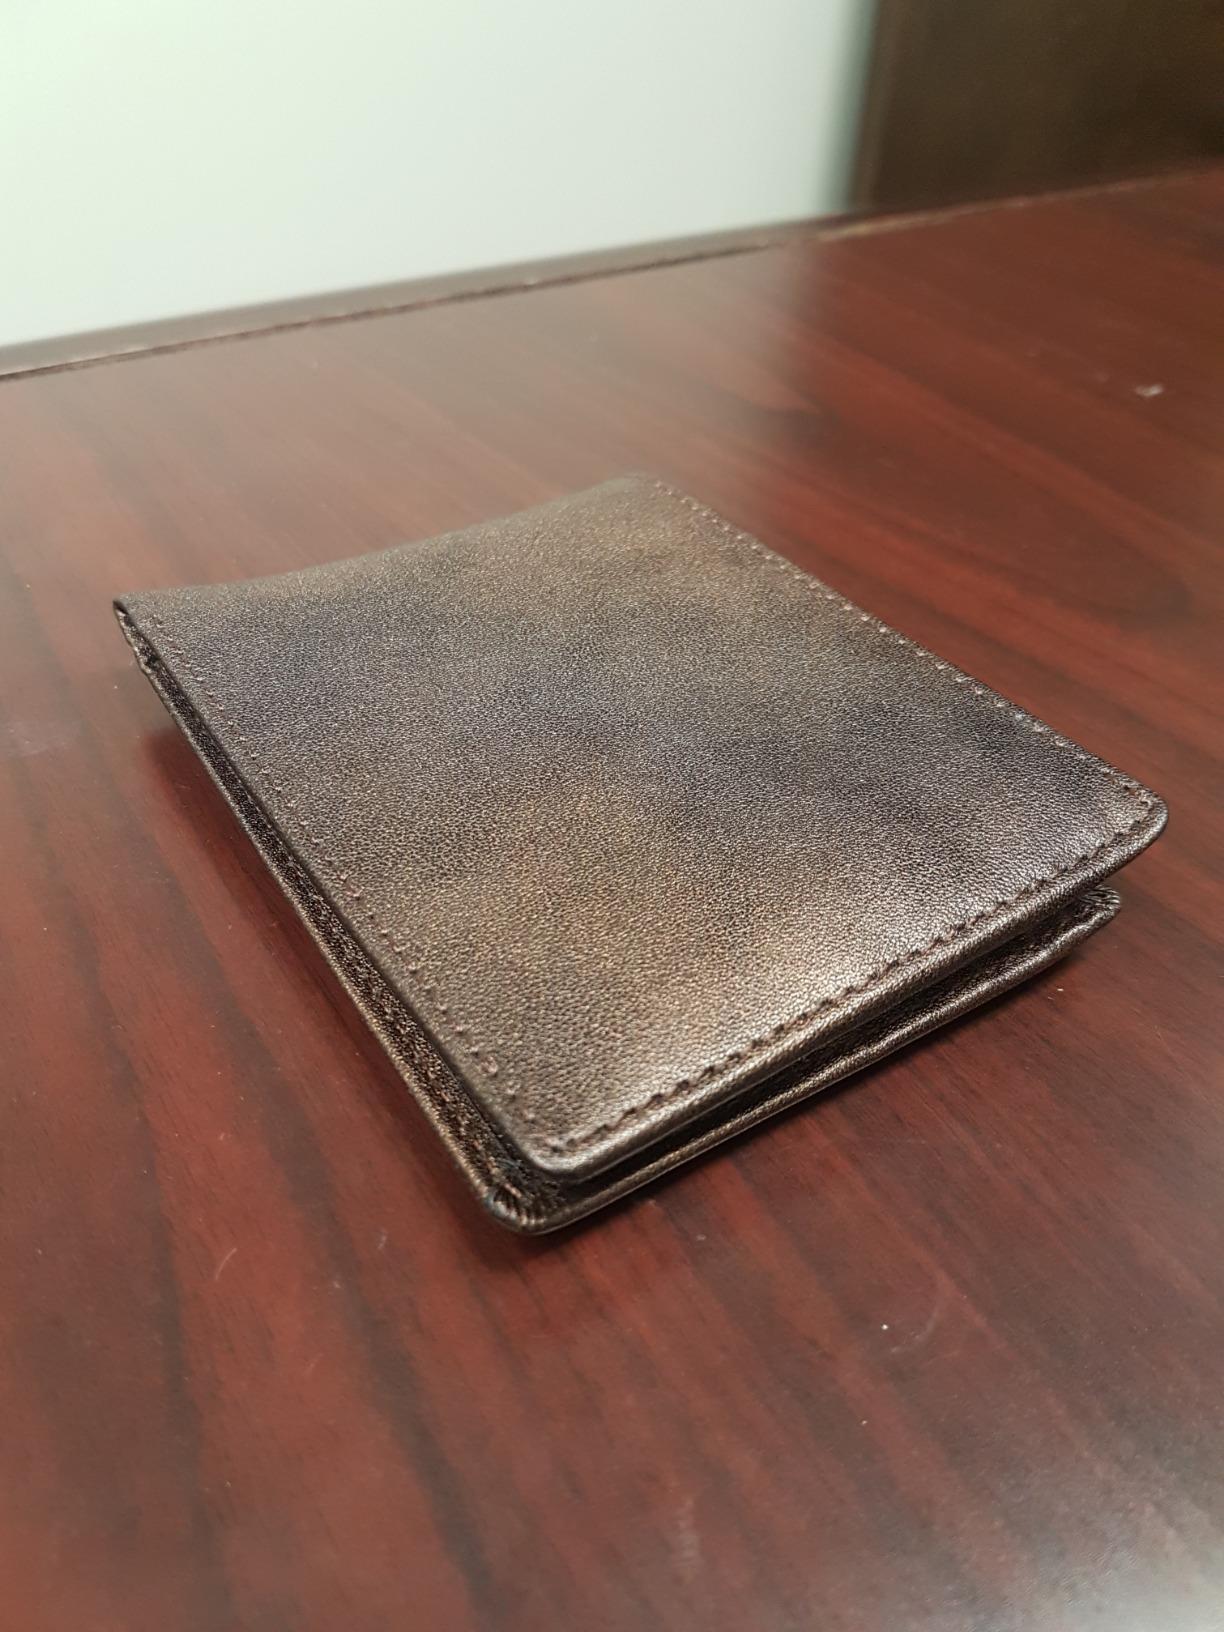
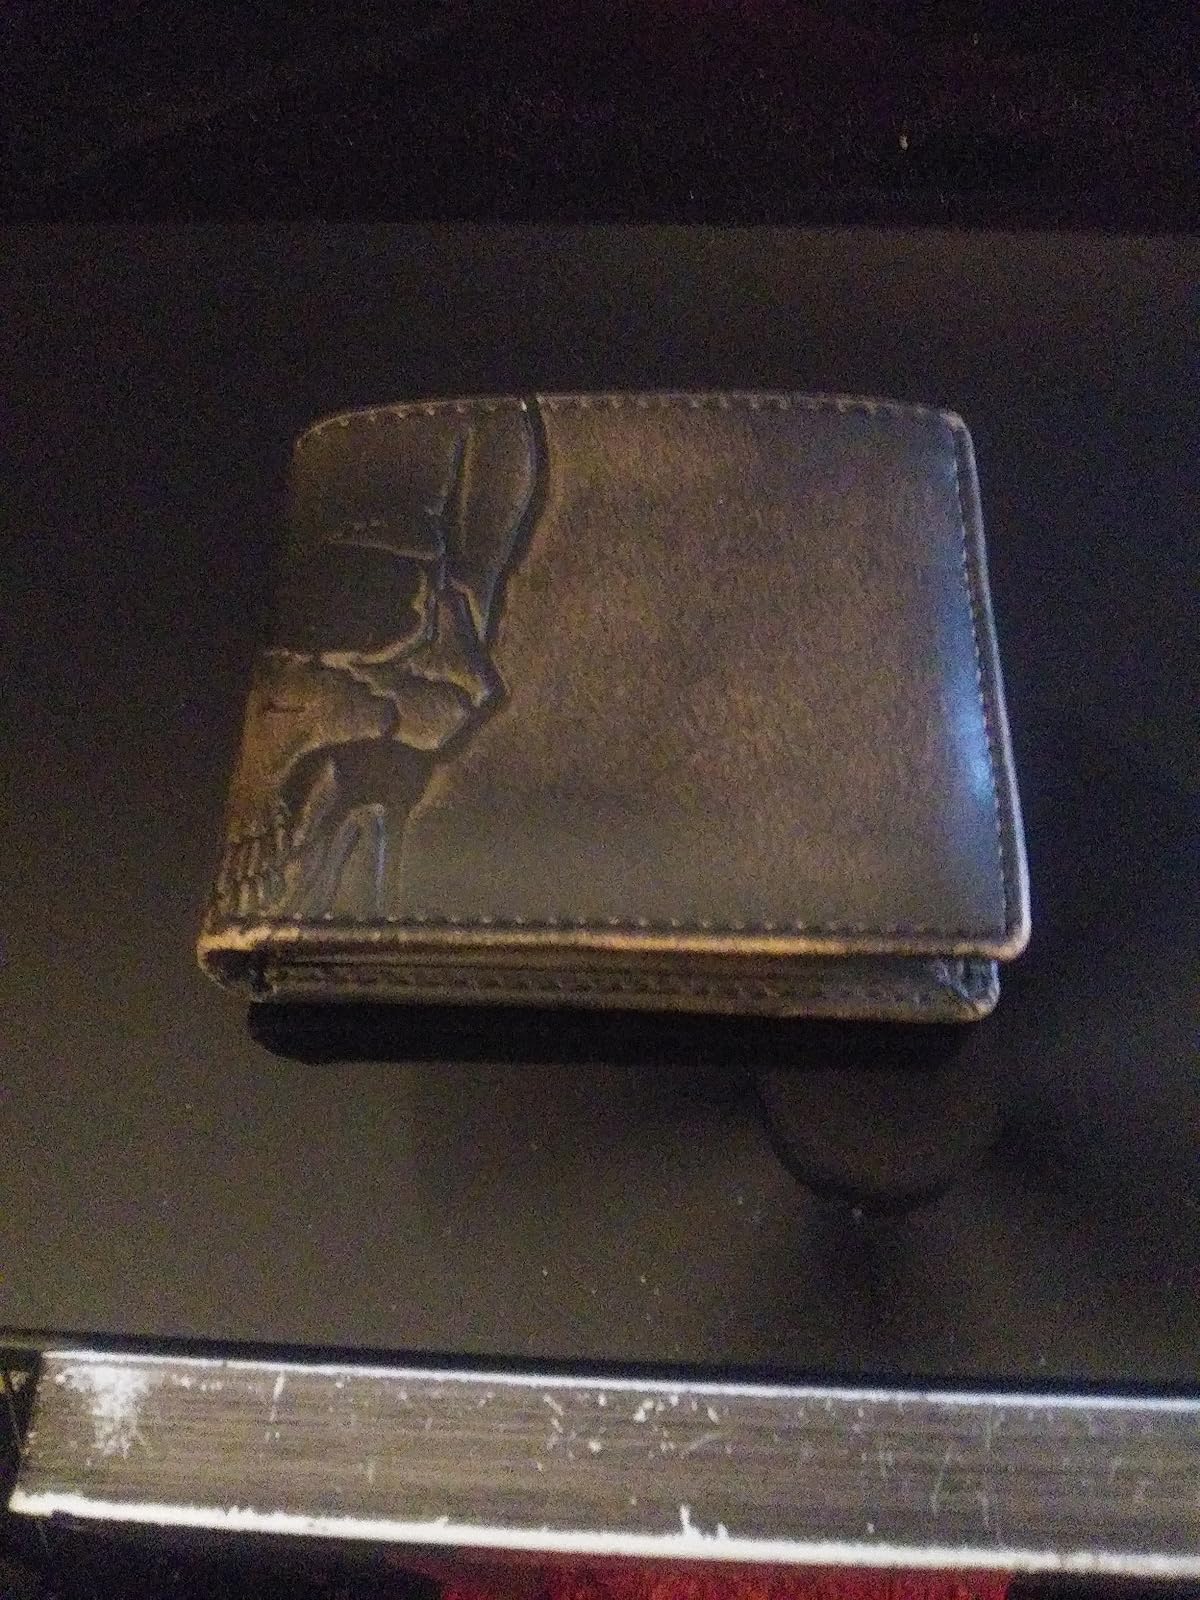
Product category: accessories_wallet
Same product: no